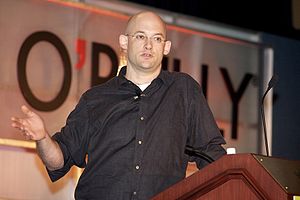
Clay Shirky
Clay Shirky
Clay Shirky er en amerikansk forfatter, lærer og konsulent, som beskæftiger sig med internettets sociale og økonomiske aspekter. Han underviser på New York University's Interactive Telecommunications Program.